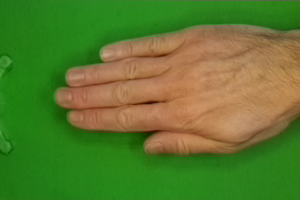
Label: paper